Triumph TR7 Sprint

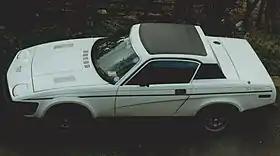
Figure 1: TR7 Sprint

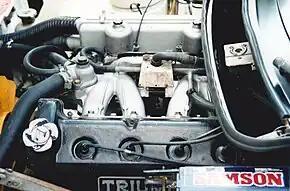
Figure 2: TR7 Sprint Engine Bay from Left

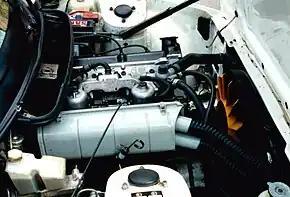
Figure 3: TR7 Sprint Engine Bay from Right

The Triumph TR7 Sprint version of the Triumph TR7 sports car was produced in 1977 by the Triumph Motor Company then part of British Leyland. However, it was produced in only very limited numbers: Probably a maximum of 61 in total were manufactured. It used the 127 bhp, 16-valve, 2-litre version of the Triumph slant-four engine from the Triumph Dolomite Sprint, a highly tuned version of which, "rated at 225 bhp at 8000 rpm" by 1977, was used in the Group 4 TR7 cars of the BL works rally team, from 1976 until 1978. This was instead of the TR7 base model's 105 bhp, 8-valve, 2-litre version of the same basic slant-4 engine. The 16-valve version was originally specified in the Dolomite Sprint at 135 bhp, and "Spencer King relates how he went away on holiday and came back to find an engine running on the bed giving 150 bhp at the first build."